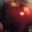
Label: apple